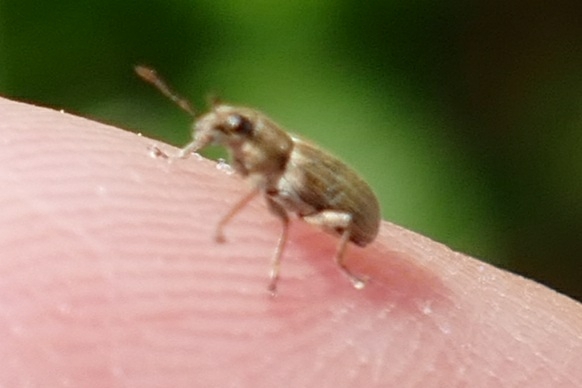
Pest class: pea_leaf_weevil